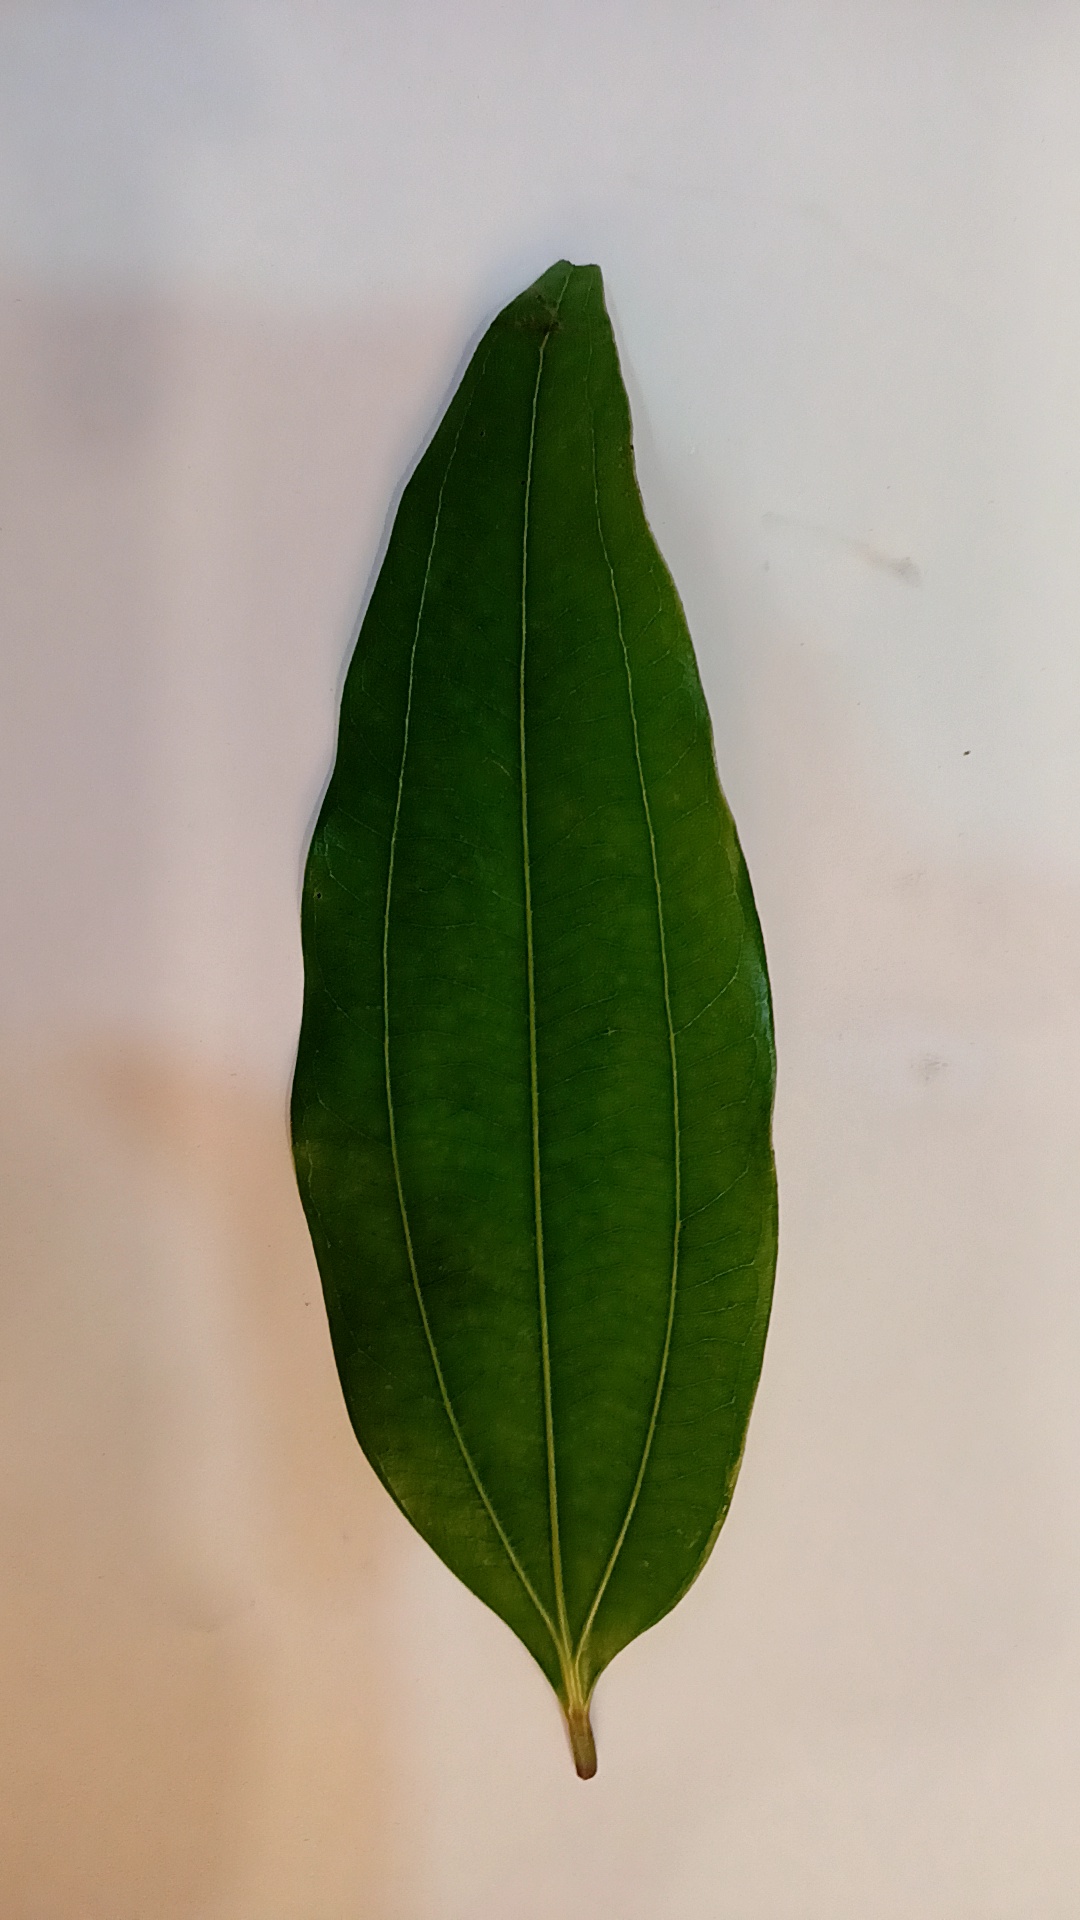
Label: Healthy